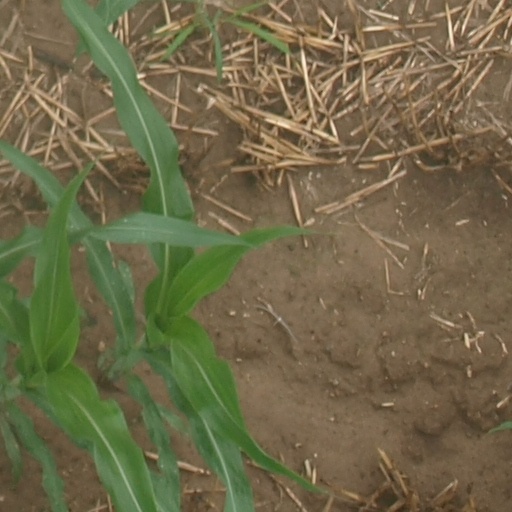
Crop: maize; corn